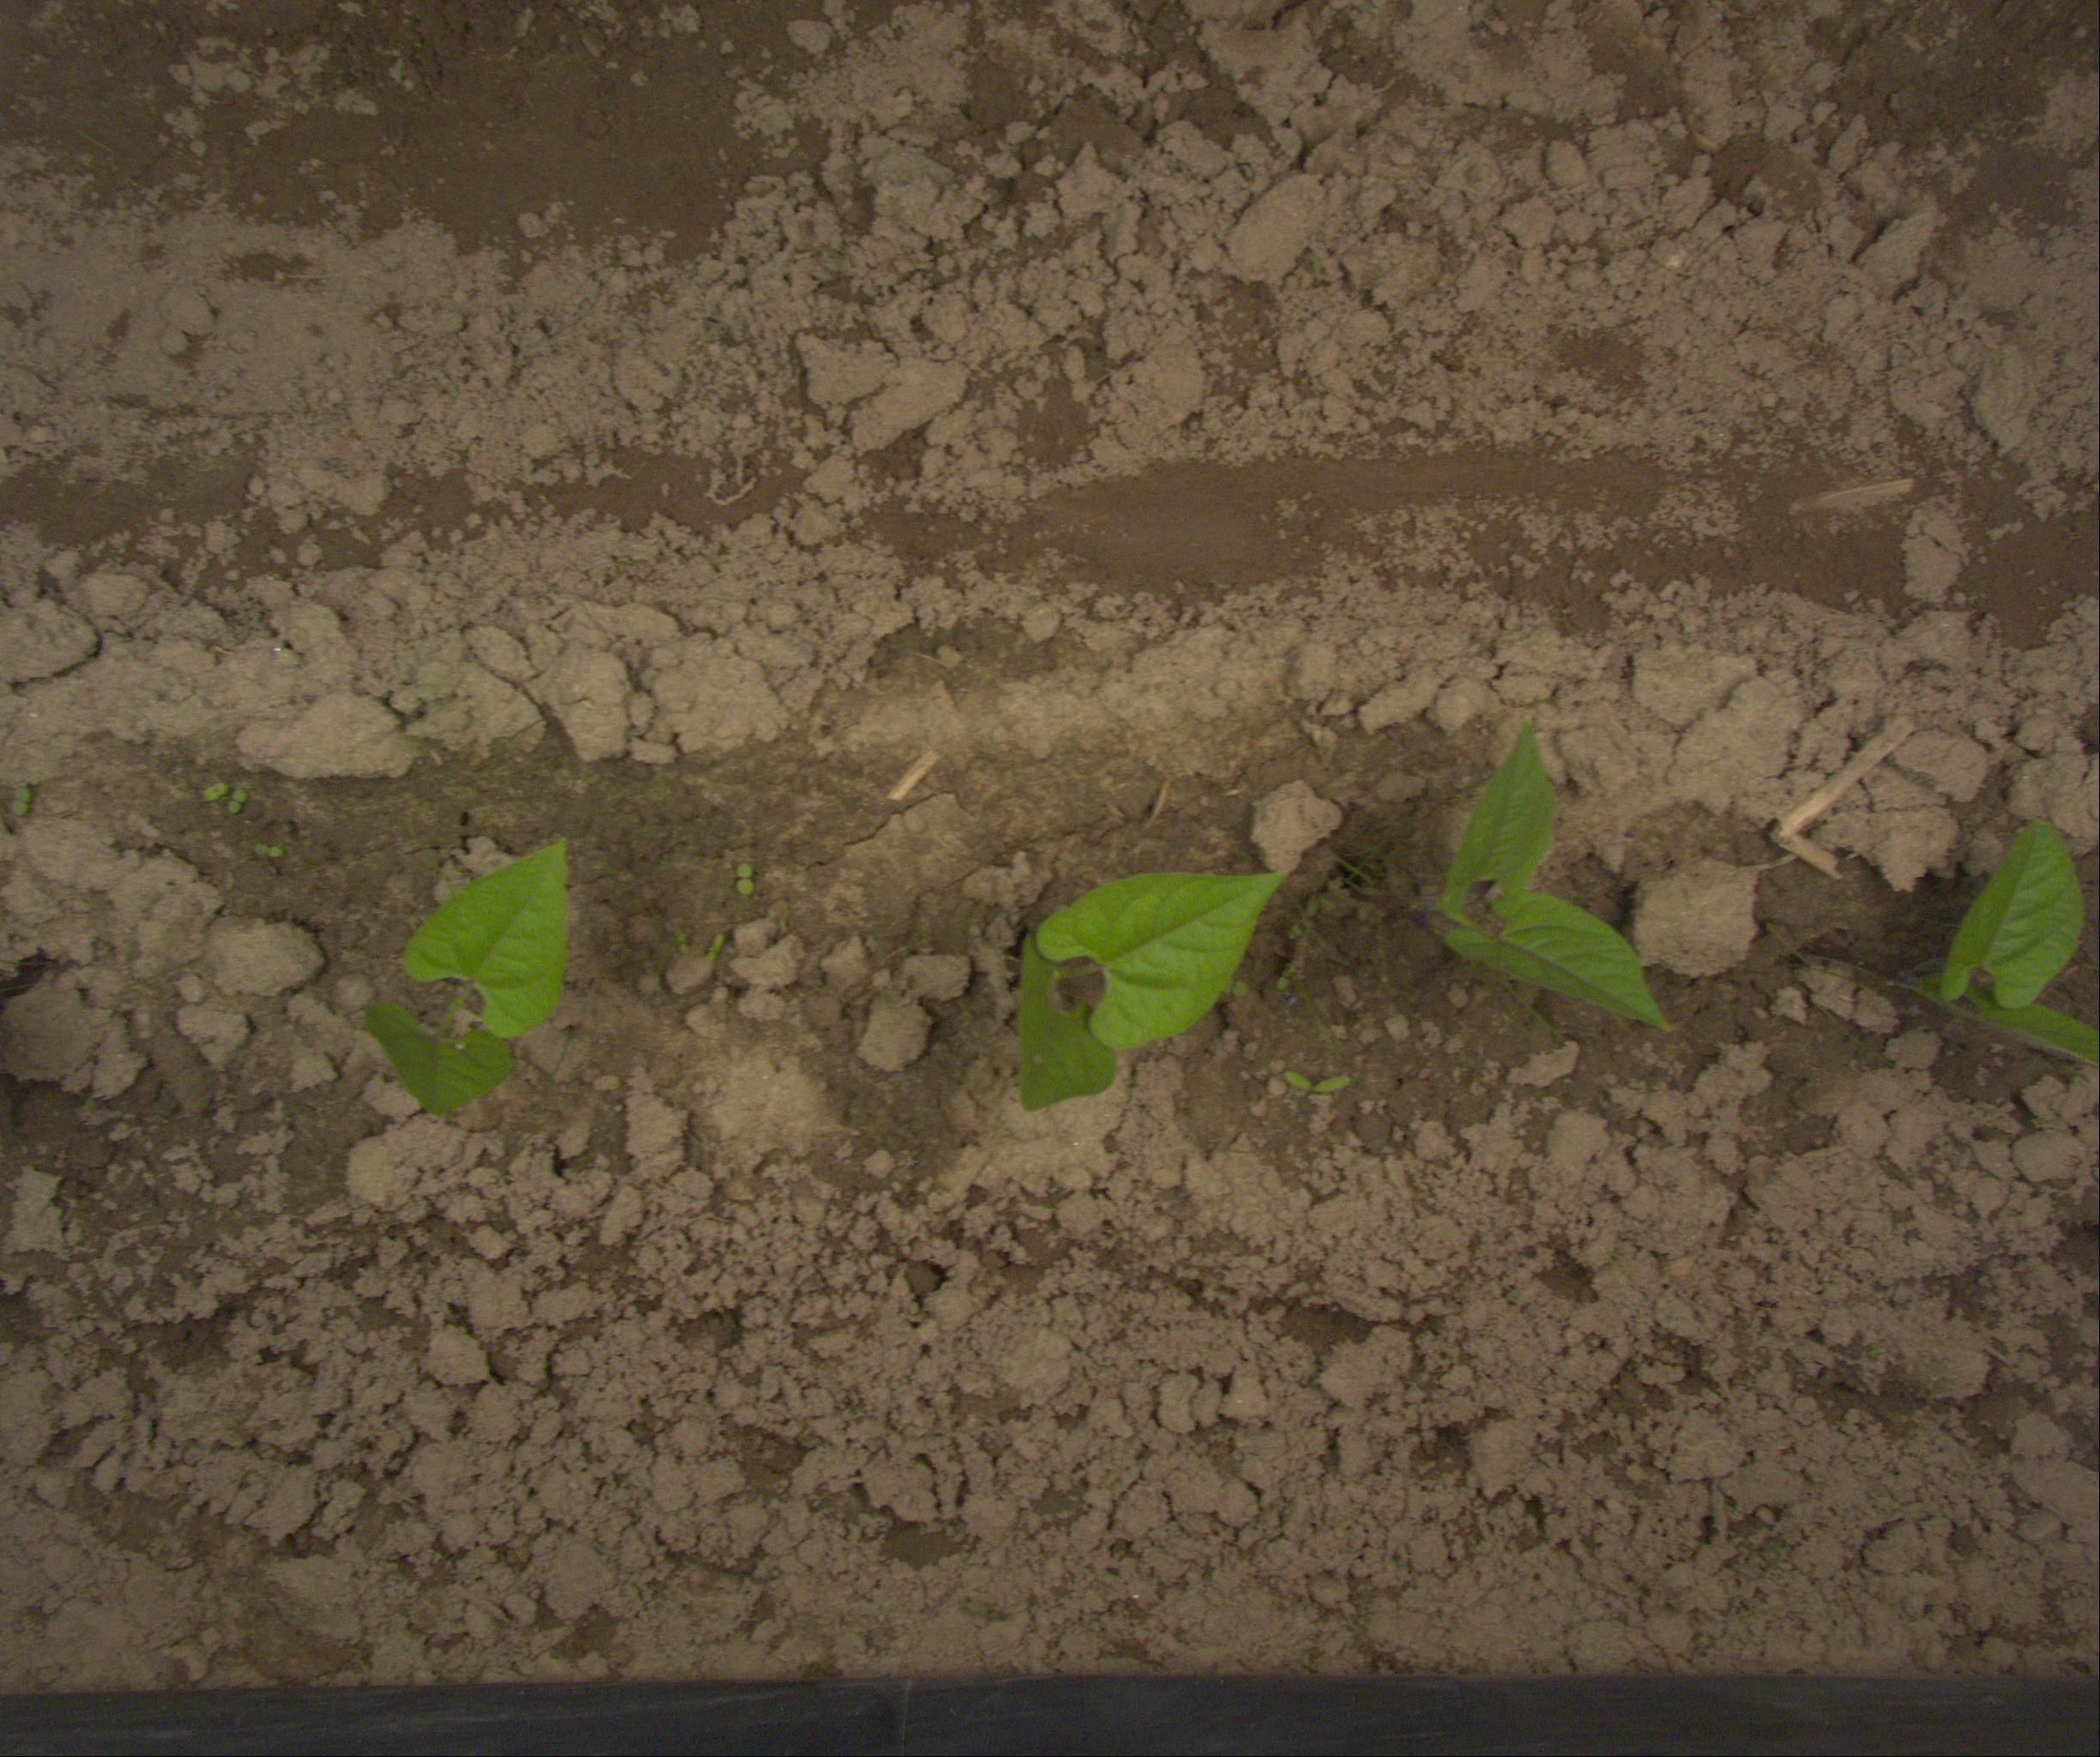
Crop: bean
Objects: bean, bean, bean, bean, stem_bean, stem_bean, stem_bean, stem_bean